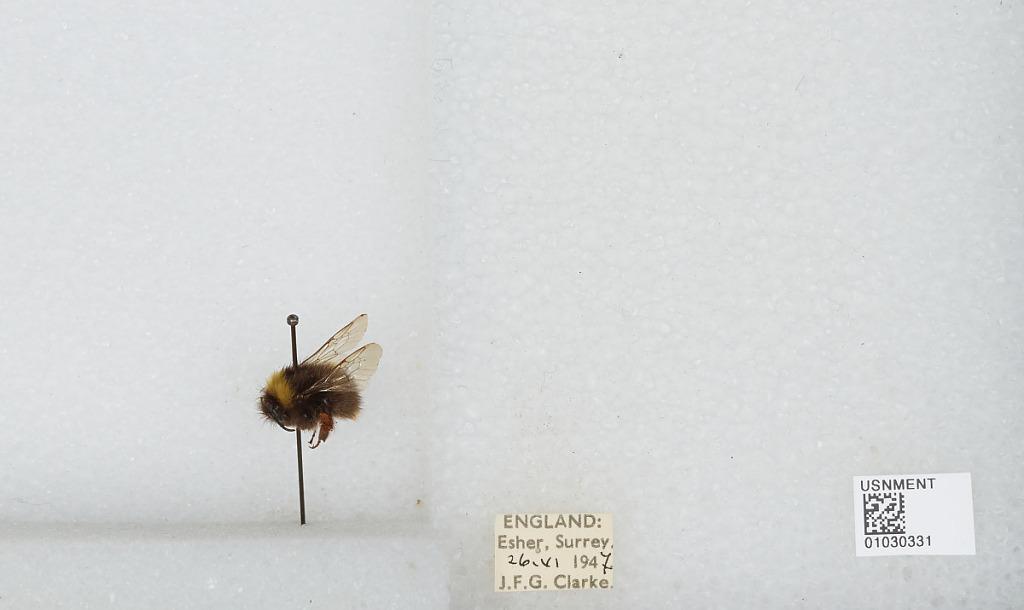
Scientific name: Bombus (Pyrobombus) pratorum (Linnaeus)
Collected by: J. Clarke
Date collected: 1947-6-26
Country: United Kingdom
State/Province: England
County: Surrey
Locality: Esher
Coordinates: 51.3691, -0.365